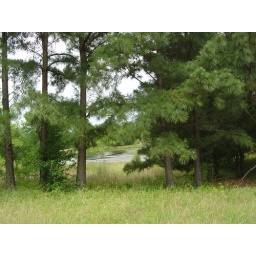
There are big pine trees that wrap around the south side of the land.